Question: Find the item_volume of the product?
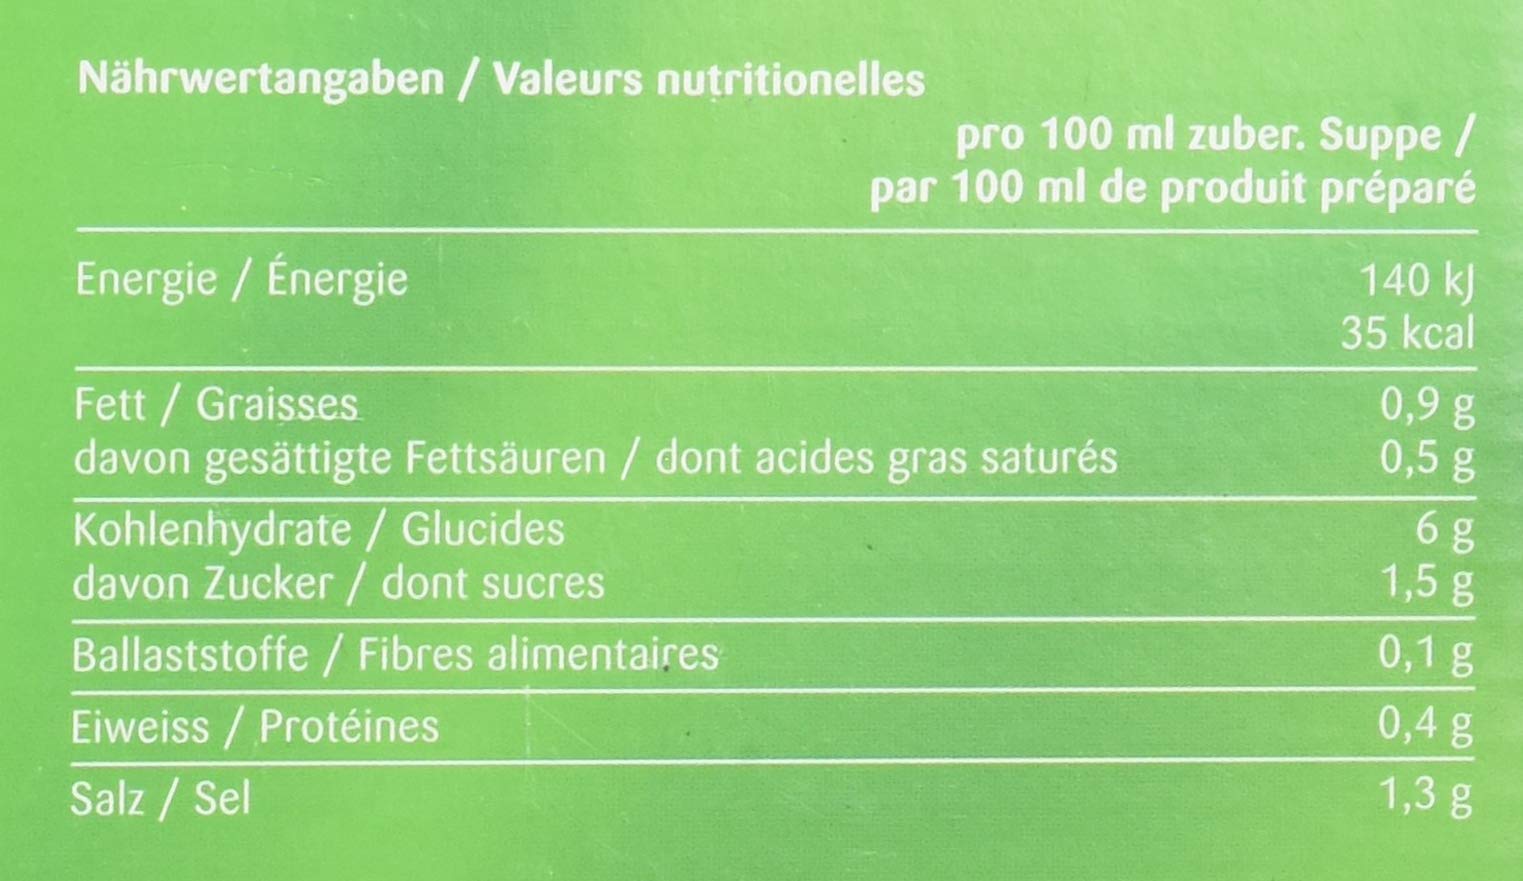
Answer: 100.0 millilitre